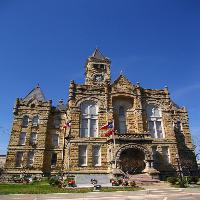
Weather: sun or clear